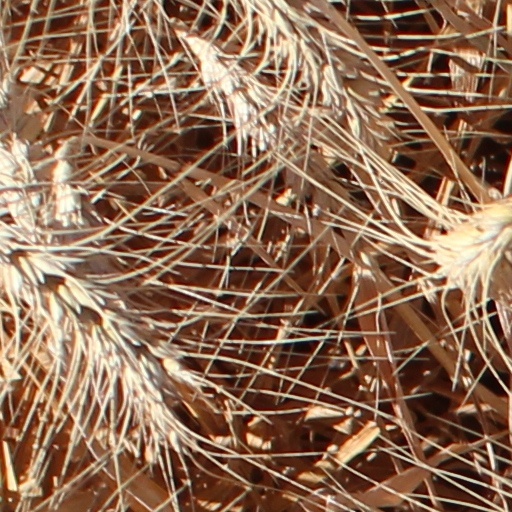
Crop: wheat